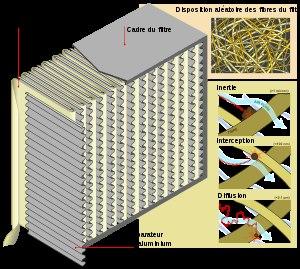
Le filtre HEPA est un filtre à air à haute efficacité, on utilise également l'expression « filtre THE ».